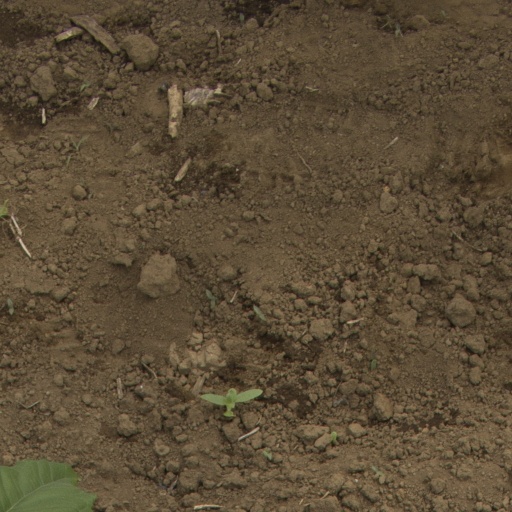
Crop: Jerusalem artichoke